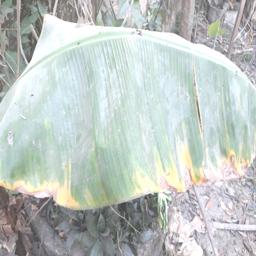
Label: POTASSIUM DEFICIENCY